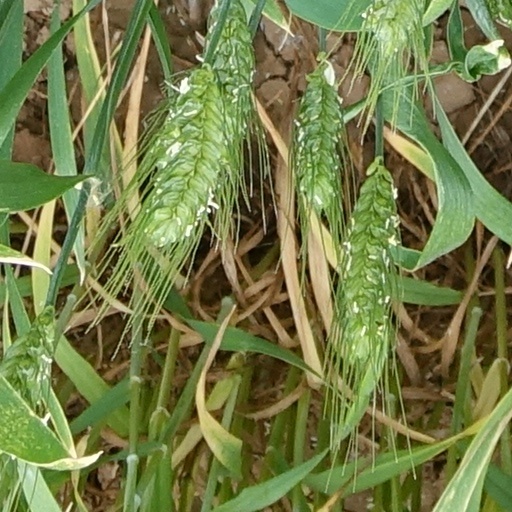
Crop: wheat